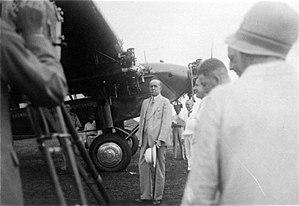
La Koninklijke Nederlandsch-Indische Luchtvaart Maatschappij était la compagnie aérienne des anciennes Indes néerlandaises. Son siège était à Amsterdam aux Pays-Bas. Malgré la ressemblance des noms, la KNILM n'était pas une filiale de la KLM, la compagnie aérienne néerlandaise.